King's Field House

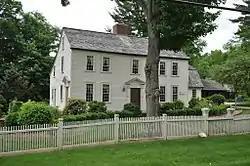

The King's Field House is a historic house at 827 North Street in Suffield, Connecticut. Built about 1723 by the son of an early settler, it is a well-preserved example of 18th-century residential architecture. It was listed on the National Register of Historic Places in 1982.